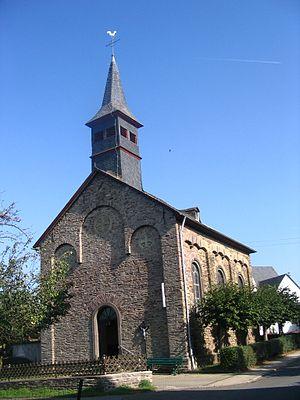
Zilshausen est une municipalité allemande située dans le land de Rhénanie-Palatinat et l'arrondissement de Rhin-Hunsrück. La commune est passée de l'arrondissement de Cochem-Zell à l'arrondissement de Rhin-Hunsrück à la suite de la suppression de la communauté des communes de Treis-Karden le 1ᵉʳ juillet 2014.